Answer in natural language. Considering the relative positions, where is brown wooden chair with seagreen cushion (highlighted by a blue box) with respect to brown wooden chair with seagreen cushion (highlighted by a red box)? Choose between the following options: below or above
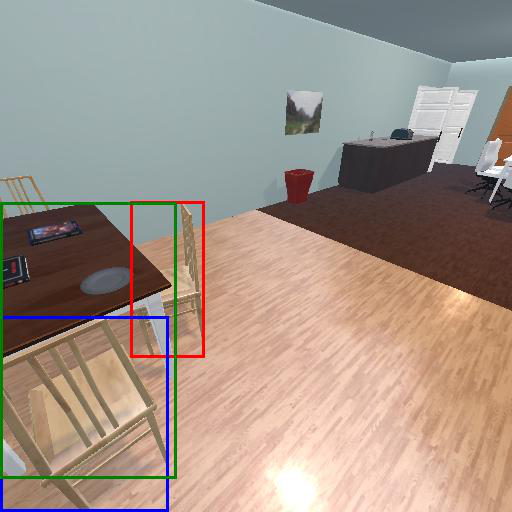
<answer>below</answer>